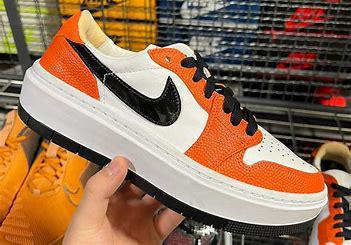
Brand: Jordan
Model: 1 Elevate